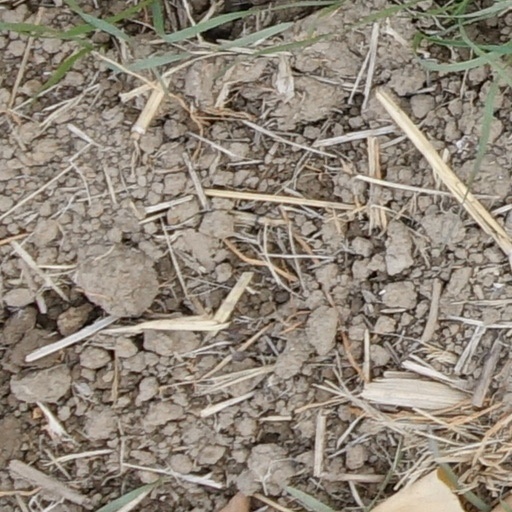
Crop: wheat